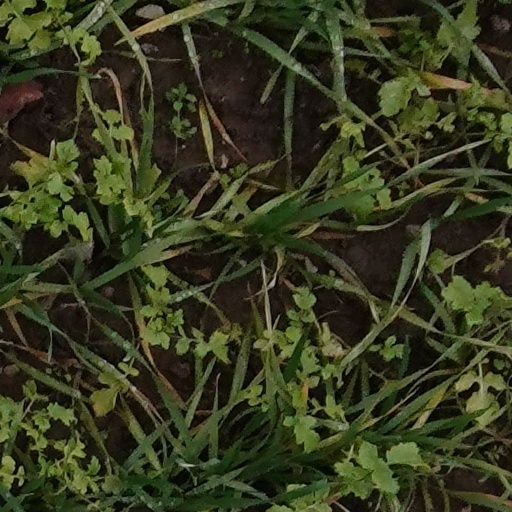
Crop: wheat